Openmind Projects

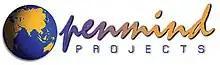
Previous logo

2010 - Openmind Projects began supporting community projects in Karen villages, schools, and refugee camps along the Thai-Burmese border. Also community projects in conjunction with Nong Khai Aquarium and Khon Kaen University.